HMS Royal Oak (1892)

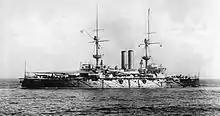
"Royal Oak" before 1902

The "Royal Sovereign" class was ordered as part of the Naval Defence Act 1889 that was a supplement to the normal naval estimates. "Royal Oak", named after the tree in which King Charles II hid after the Battle of Worcester, was the sixth ship of her name to serve in the Royal Navy. The ship was laid down by Laird Brothers at their shipyard in Birkenhead on 29 May 1890 and floated out of the drydock on 5 November 1892. She arrived at Portsmouth Dockyard on 29 October 1893 for fitting out, completed her sea trials in June 1894, and cost £977,996. Upon completion, "Royal Oak" was placed in reserve at Portsmouth. Almost two years later, she mobilised there on 14 January 1896 for service in the Particular Service Squadron – later renamed the Flying Squadron – which was formed in response to rising tensions in Europe following the Jameson Raid and Germany's Kaiser Wilhelm II's telegram of support to the Boer government. When the squadron disbanded on 25 November, the ship returned to reserve at Portsmouth.